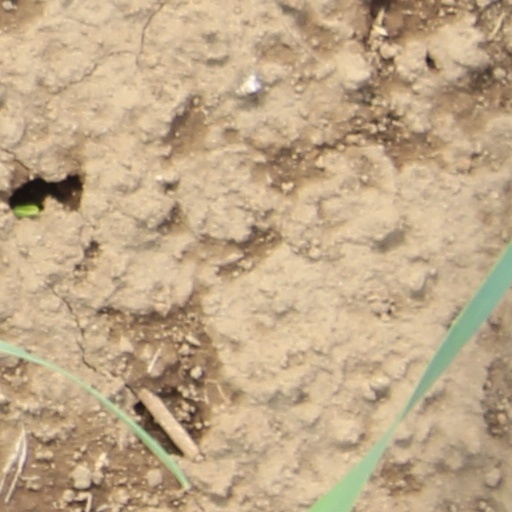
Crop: wheat